Ceramic engineering

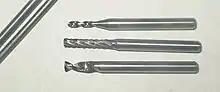
Tungsten carbide milling bits

From the technological standpoint, a particularly desirable approach to fabricating particulate composites is to coat the matrix or its precursor onto fine particles of the dispersed phase with good control of the starting dispersed particle size and the resultant matrix coating thickness. One should in principle be able to achieve the ultimate in homogeneity of distribution and thereby optimize composite performance. This can also have other ramifications, such as allowing more useful composite performance to be achieved in a body having porosity, which might be desired for other factors, such as limiting thermal conductivity.